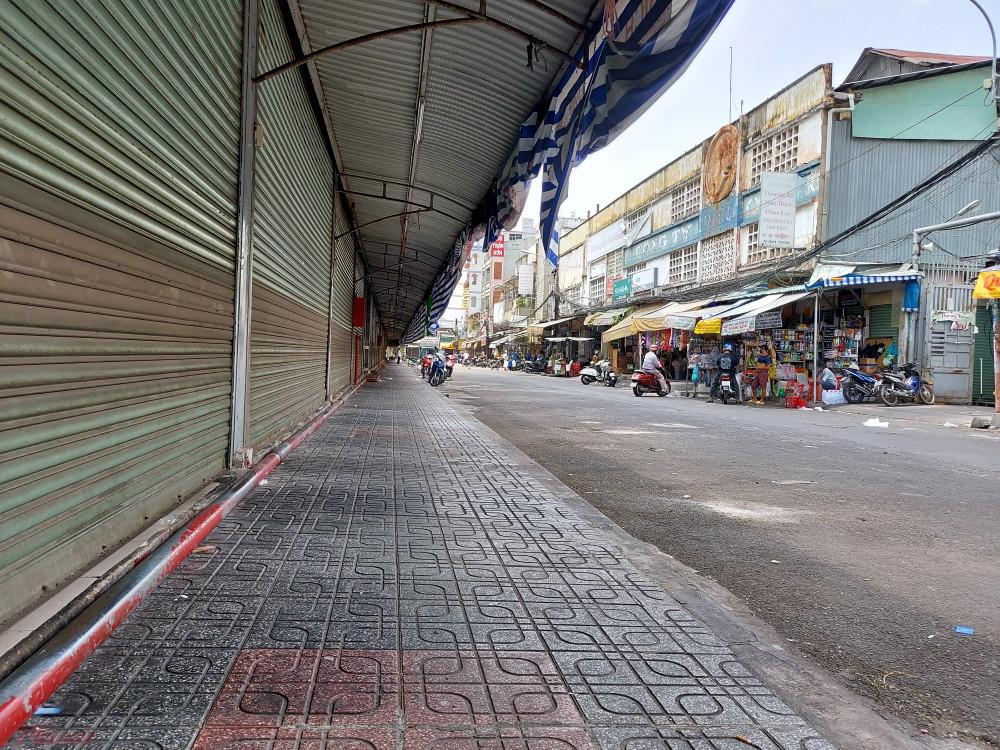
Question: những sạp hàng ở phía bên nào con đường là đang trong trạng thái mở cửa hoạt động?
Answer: phía bên phải con đường